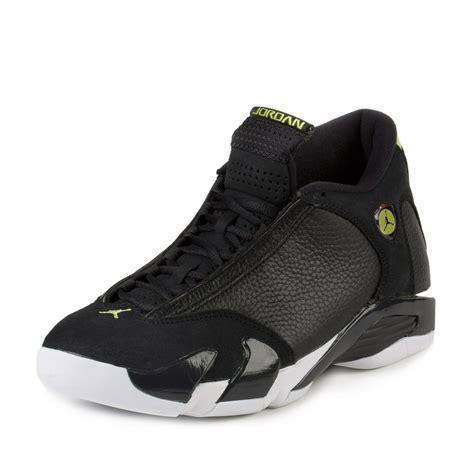
Brand: Jordan
Model: 14 Retro